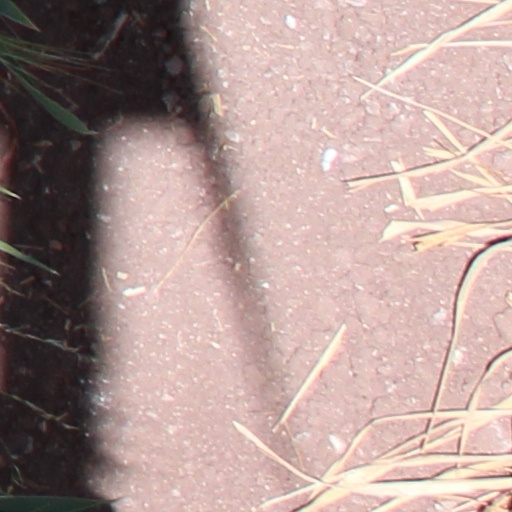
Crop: wheat